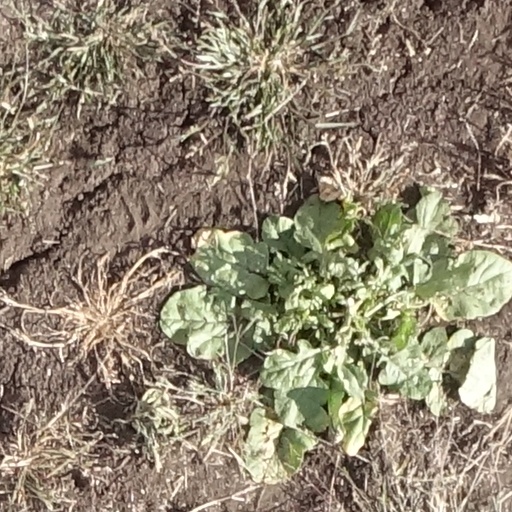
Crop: sorghum